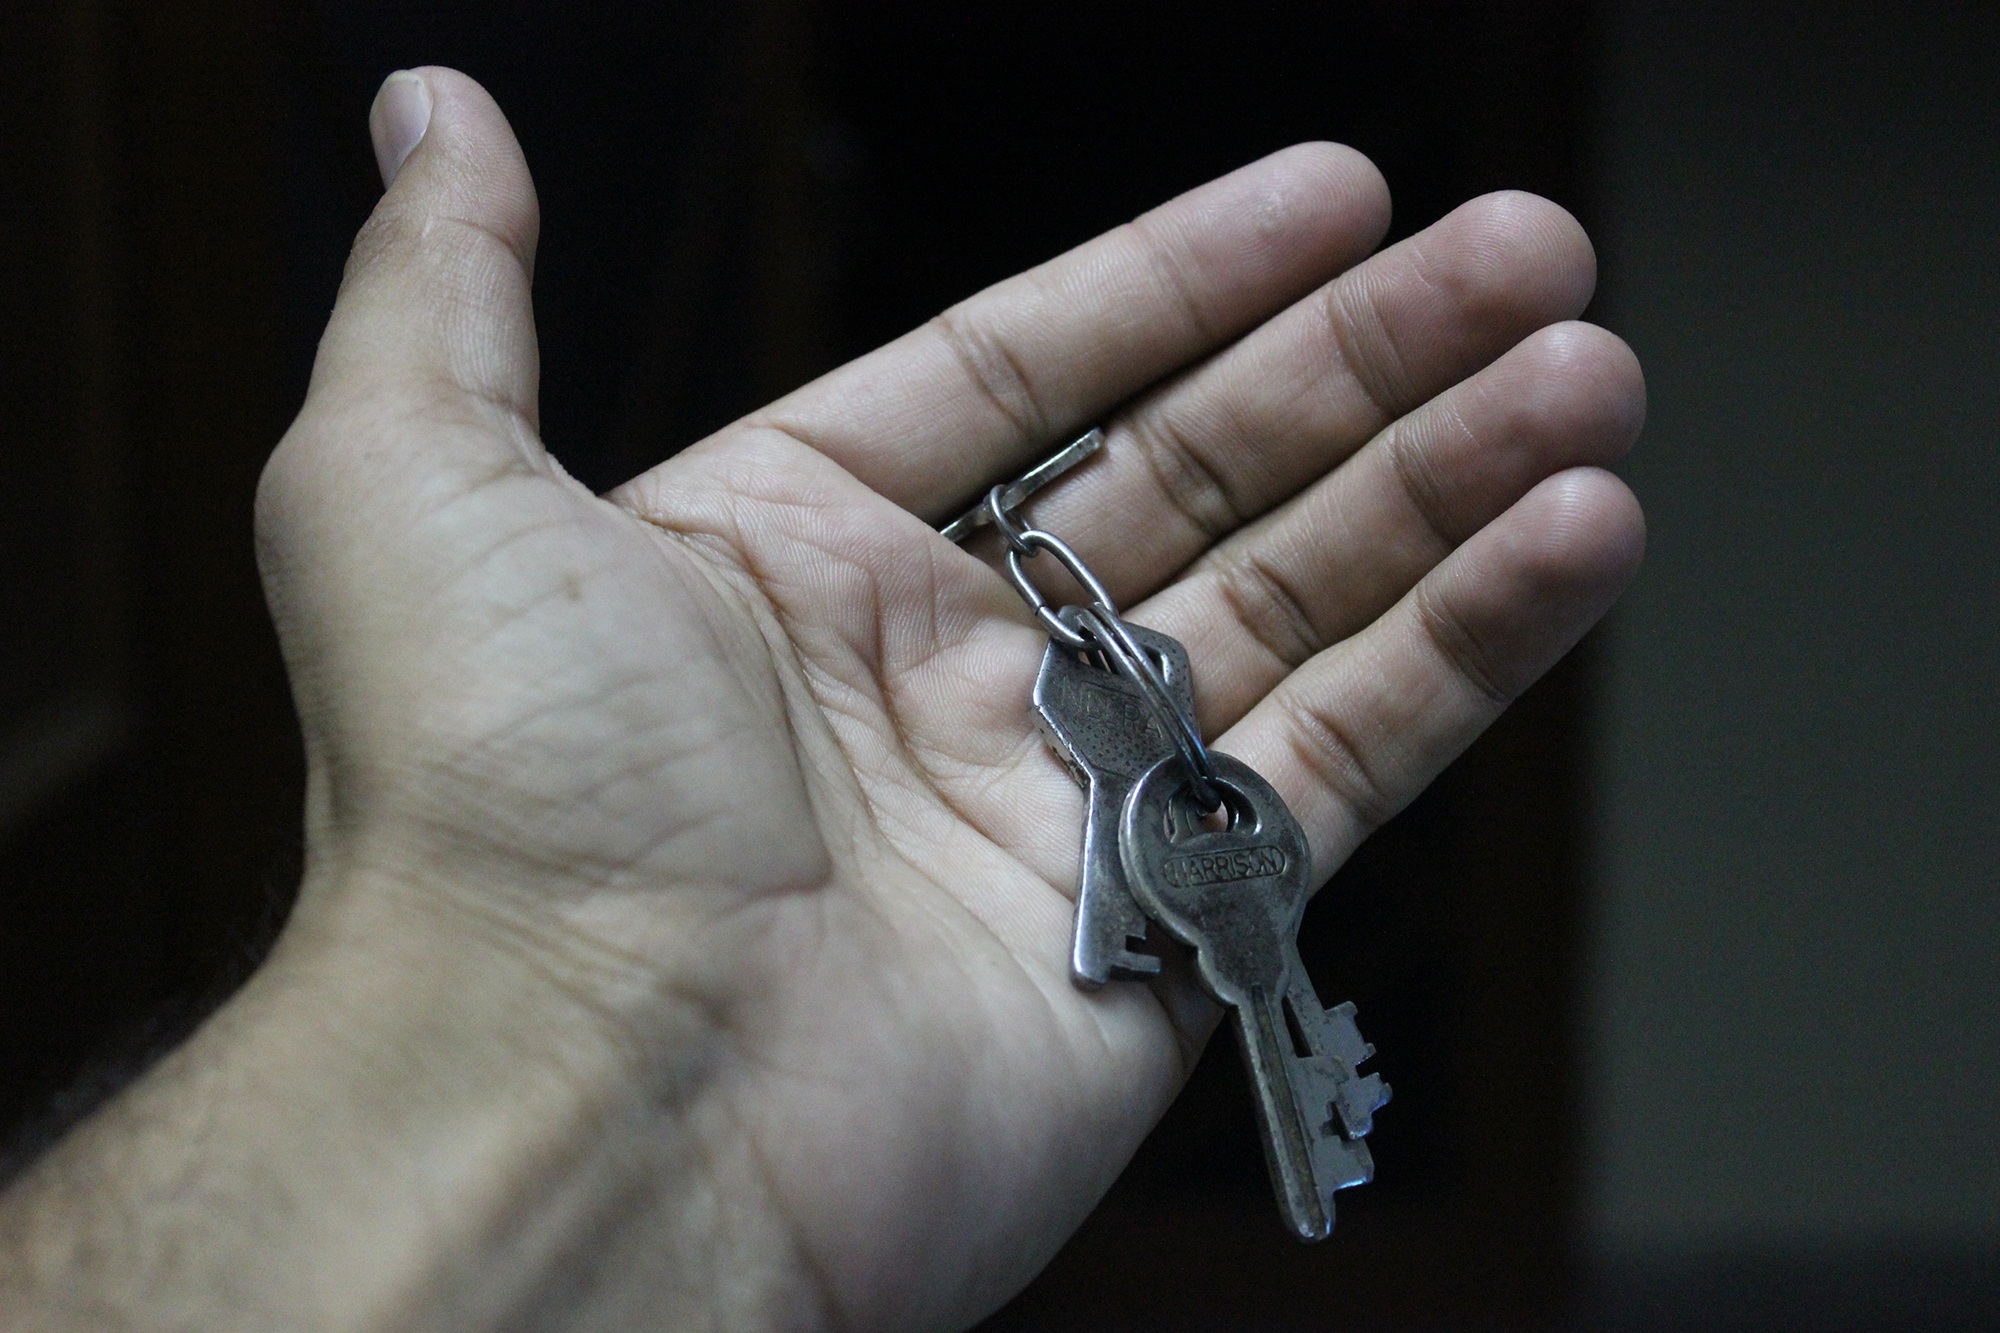
hand, open, bunch, ring, chain, finger, metal, arm, close up, keys, unlock, symbolic